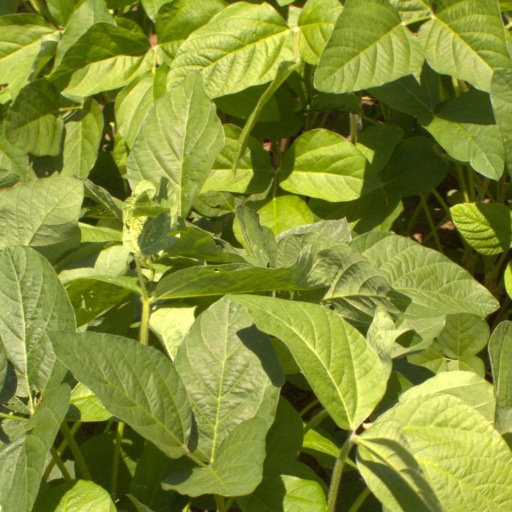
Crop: soybean